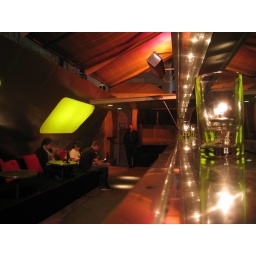
before a girl in blue tights and gold shoes showed up. (no sign of 2007's blair or phil rock)